Walter Seymour Allward

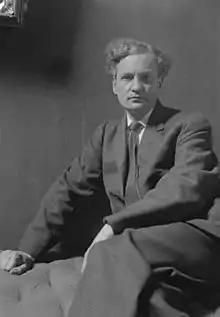
Walter Allward in 1913

Walter Seymour Allward (18 November 1874 – 24 April 1955) was a Canadian monumental sculptor best known for the Canadian National Vimy Memorial. Featuring expressive classical figures within modern compositions, Allward's monuments evoke themes of memory, sacrifice, and redemption. He has been widely praised for his "original sense of spatial composition, his mastery of the classical form and his brilliant craftsmanship".